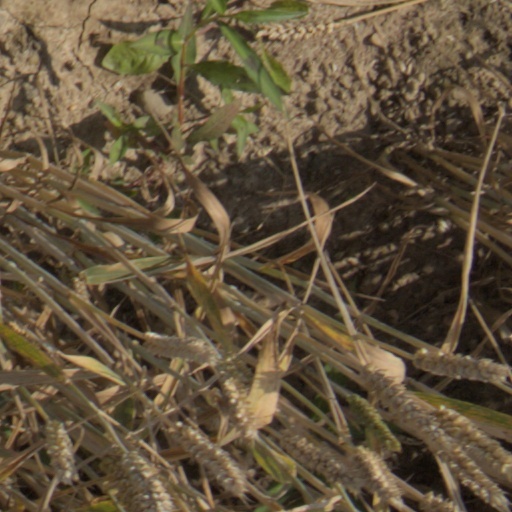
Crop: wheat